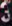
Number: 3